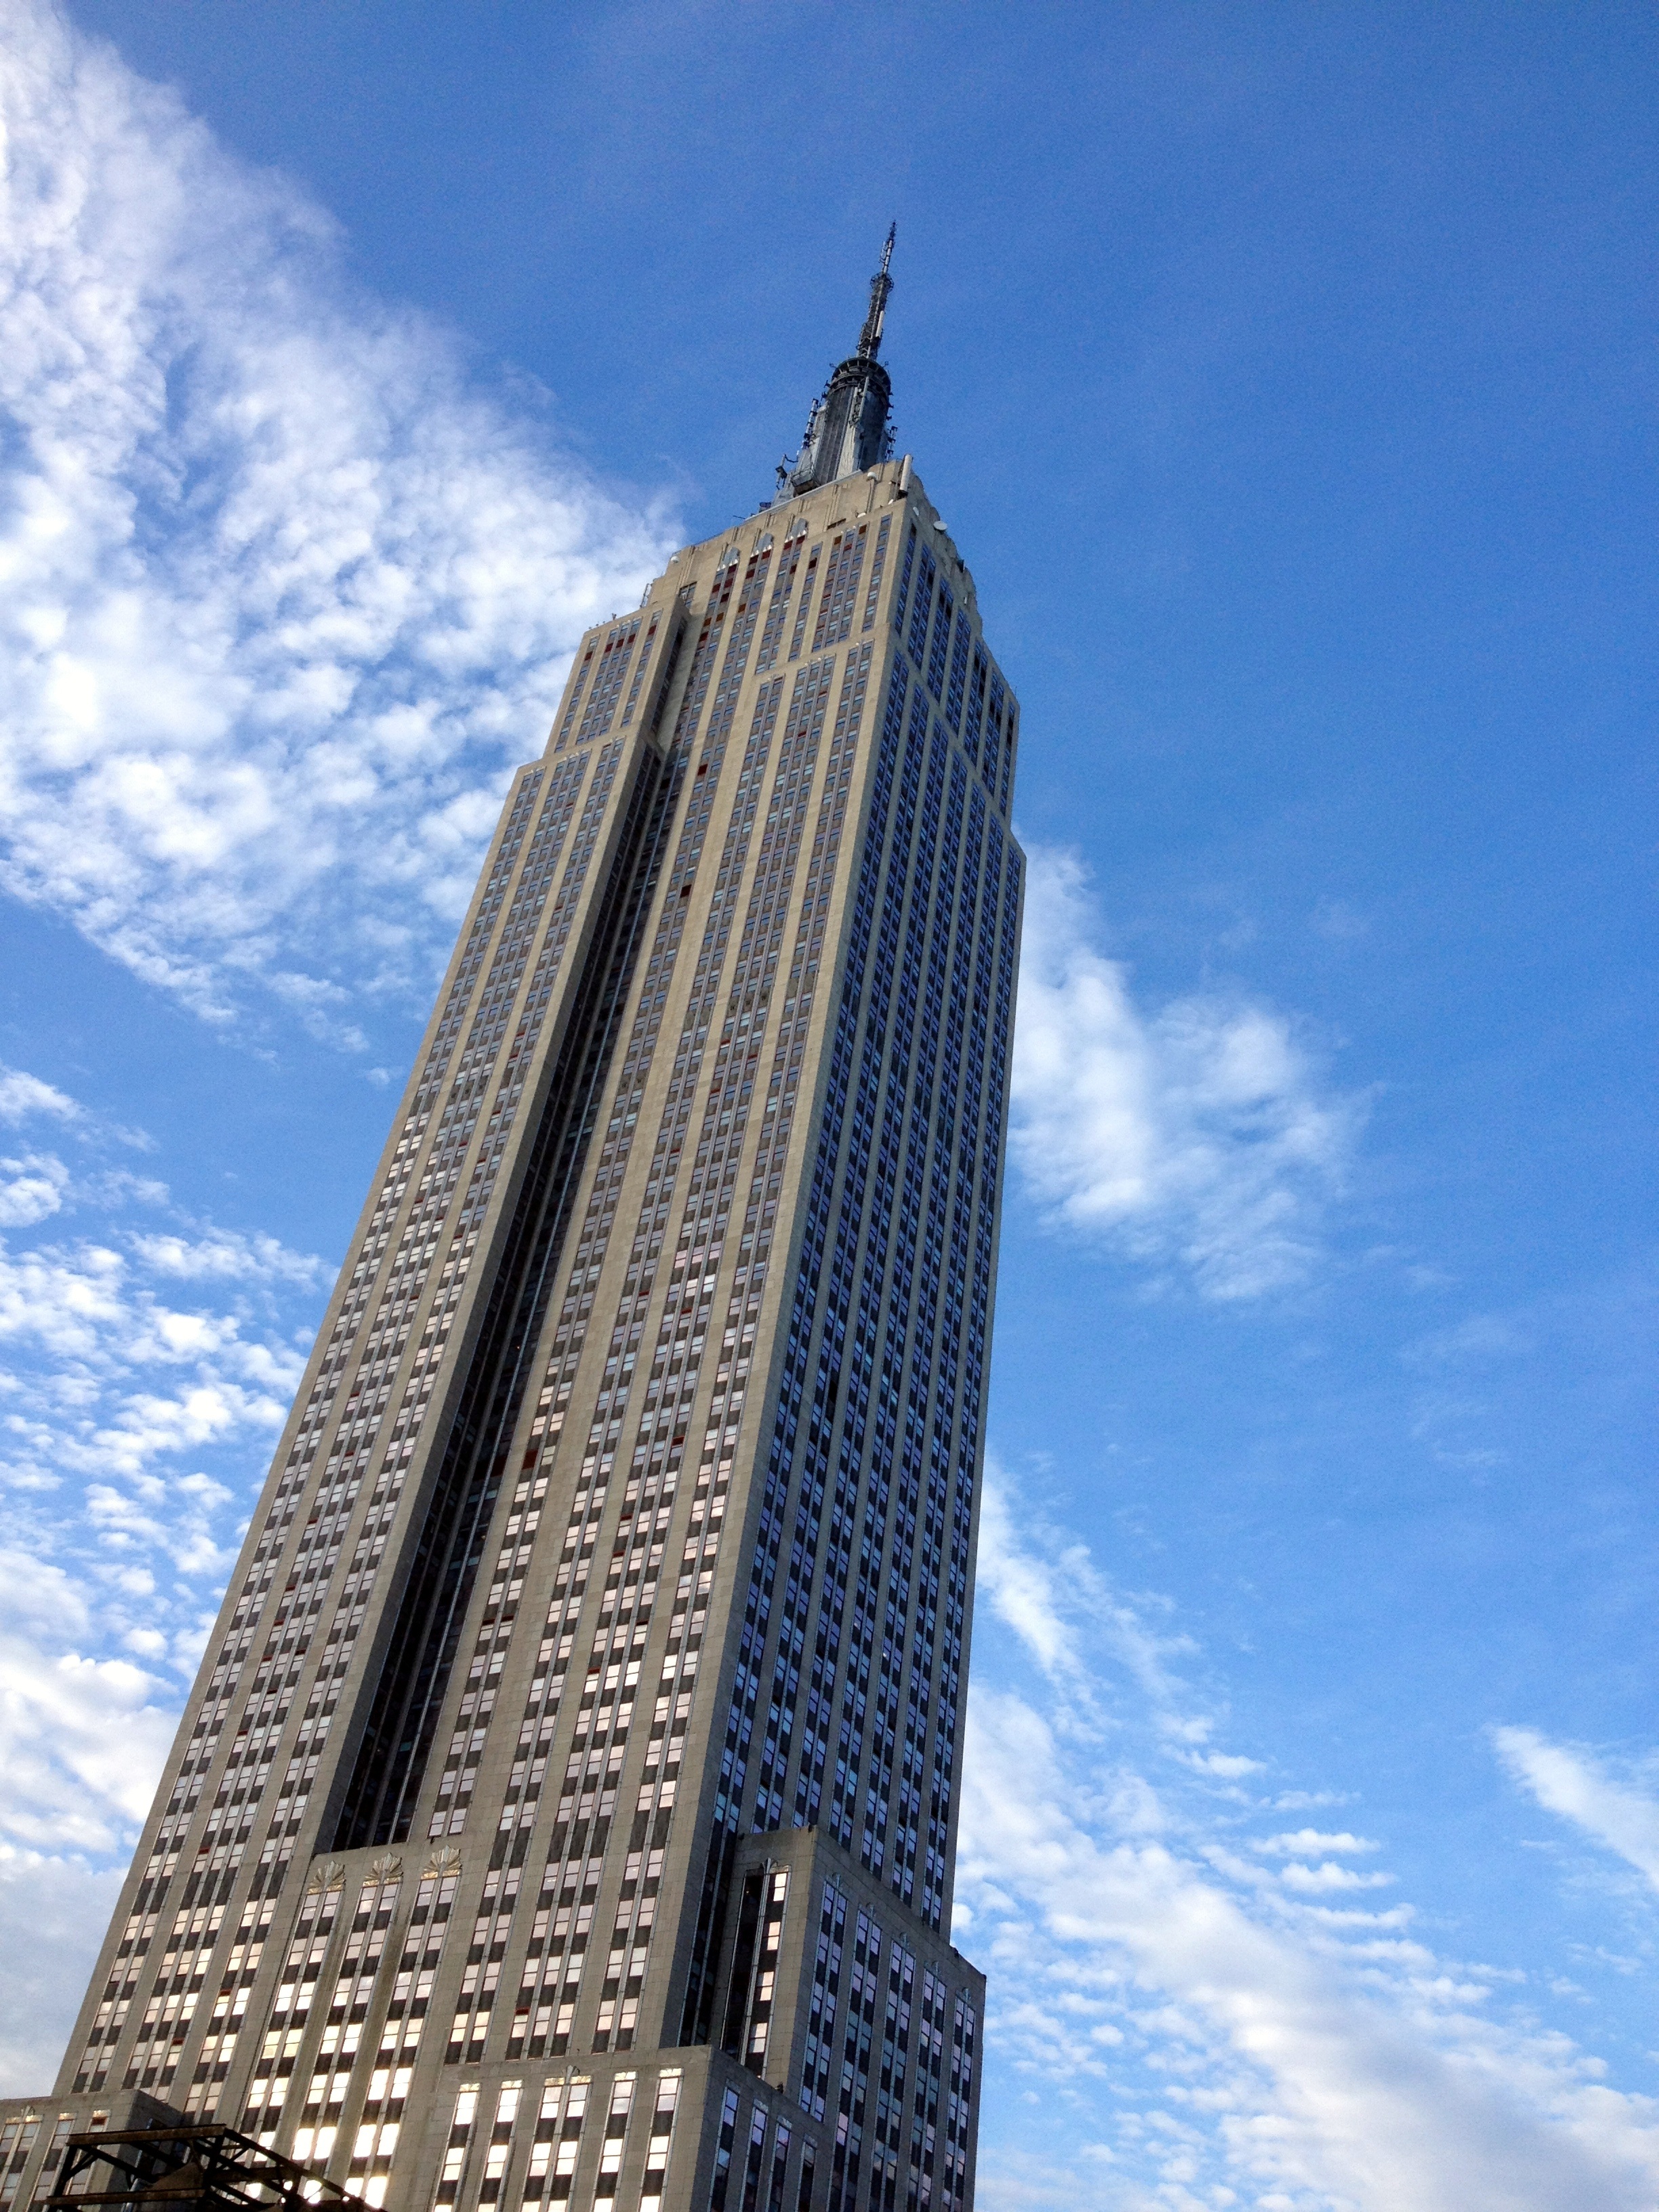
architecture, sky, skyline, building, city, skyscraper, new york, cityscape, downtown, tower, usa, landmark, facade, blue, tower block, spire, steeple, metropolis, metropolitan area